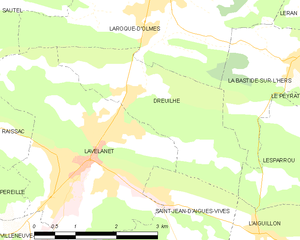
Carte des communes françaises: Dreuilhe